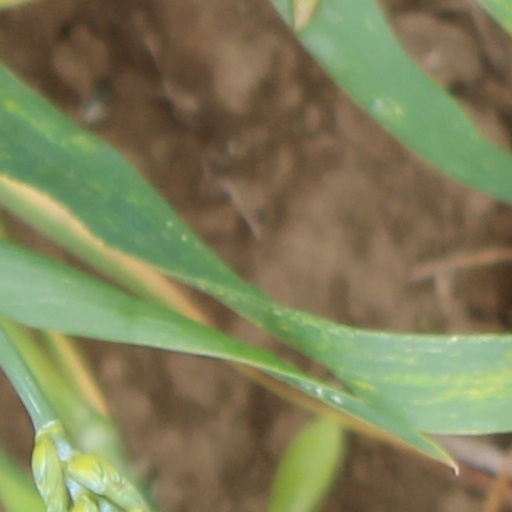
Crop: wheat